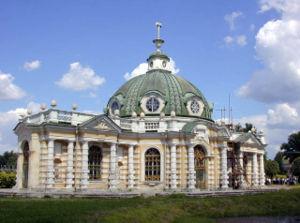
En géomorphologie, une grotte est une cavité souterraine naturelle comportant au moins une partie horizontale accessible ; ce qui peut la distinguer d'un aven, d'un gouffre, d'un abîme, etc. Le dictionnaire Les mots de la géographie affirme en revanche que « [vues] surtout comme abris, refuge, elles n'ont pas la même connotation redoutable que les antres, gouffres et abîmes, ni la puissance de rêve des cavernes, bien qu'il s'agisse de la même chose ». La première édition du Dictionnaire de l'Académie française précise qu'une grotte peut être « naturelle ou faite par artifice ».